Carlos de Liz-Teixeira Branquinho

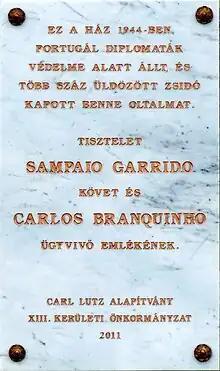
Commemorative plaque to Mr. Carlos Sampaio Garrido, Portugal ambassador and Mr. Teixeira Branquinho chargé d'affaires in mission to Budapest in 1944 who managed to rescue some thousands of Hungarian Jews from the Holocaust. (Budapest, District XIII, Újpesti Quay Nr 5).

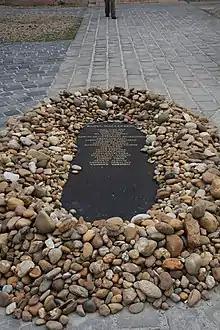
The Raoul Wallenberg-memorial at the Dohány Street Synagogue in Budapest

Alberto Carlos de Liz-Teixeira Branquinho (27 January 1902 – 1973) was a Portuguese diplomat credited with saving the lives of 1,000 Jews in Nazi-occupied Hungary during the Holocaust from Hungarian Fascists and the Nazis during the later stages of World War II, while serving as Portugal’s Chargé d'Affaires in Budapest in 1944.